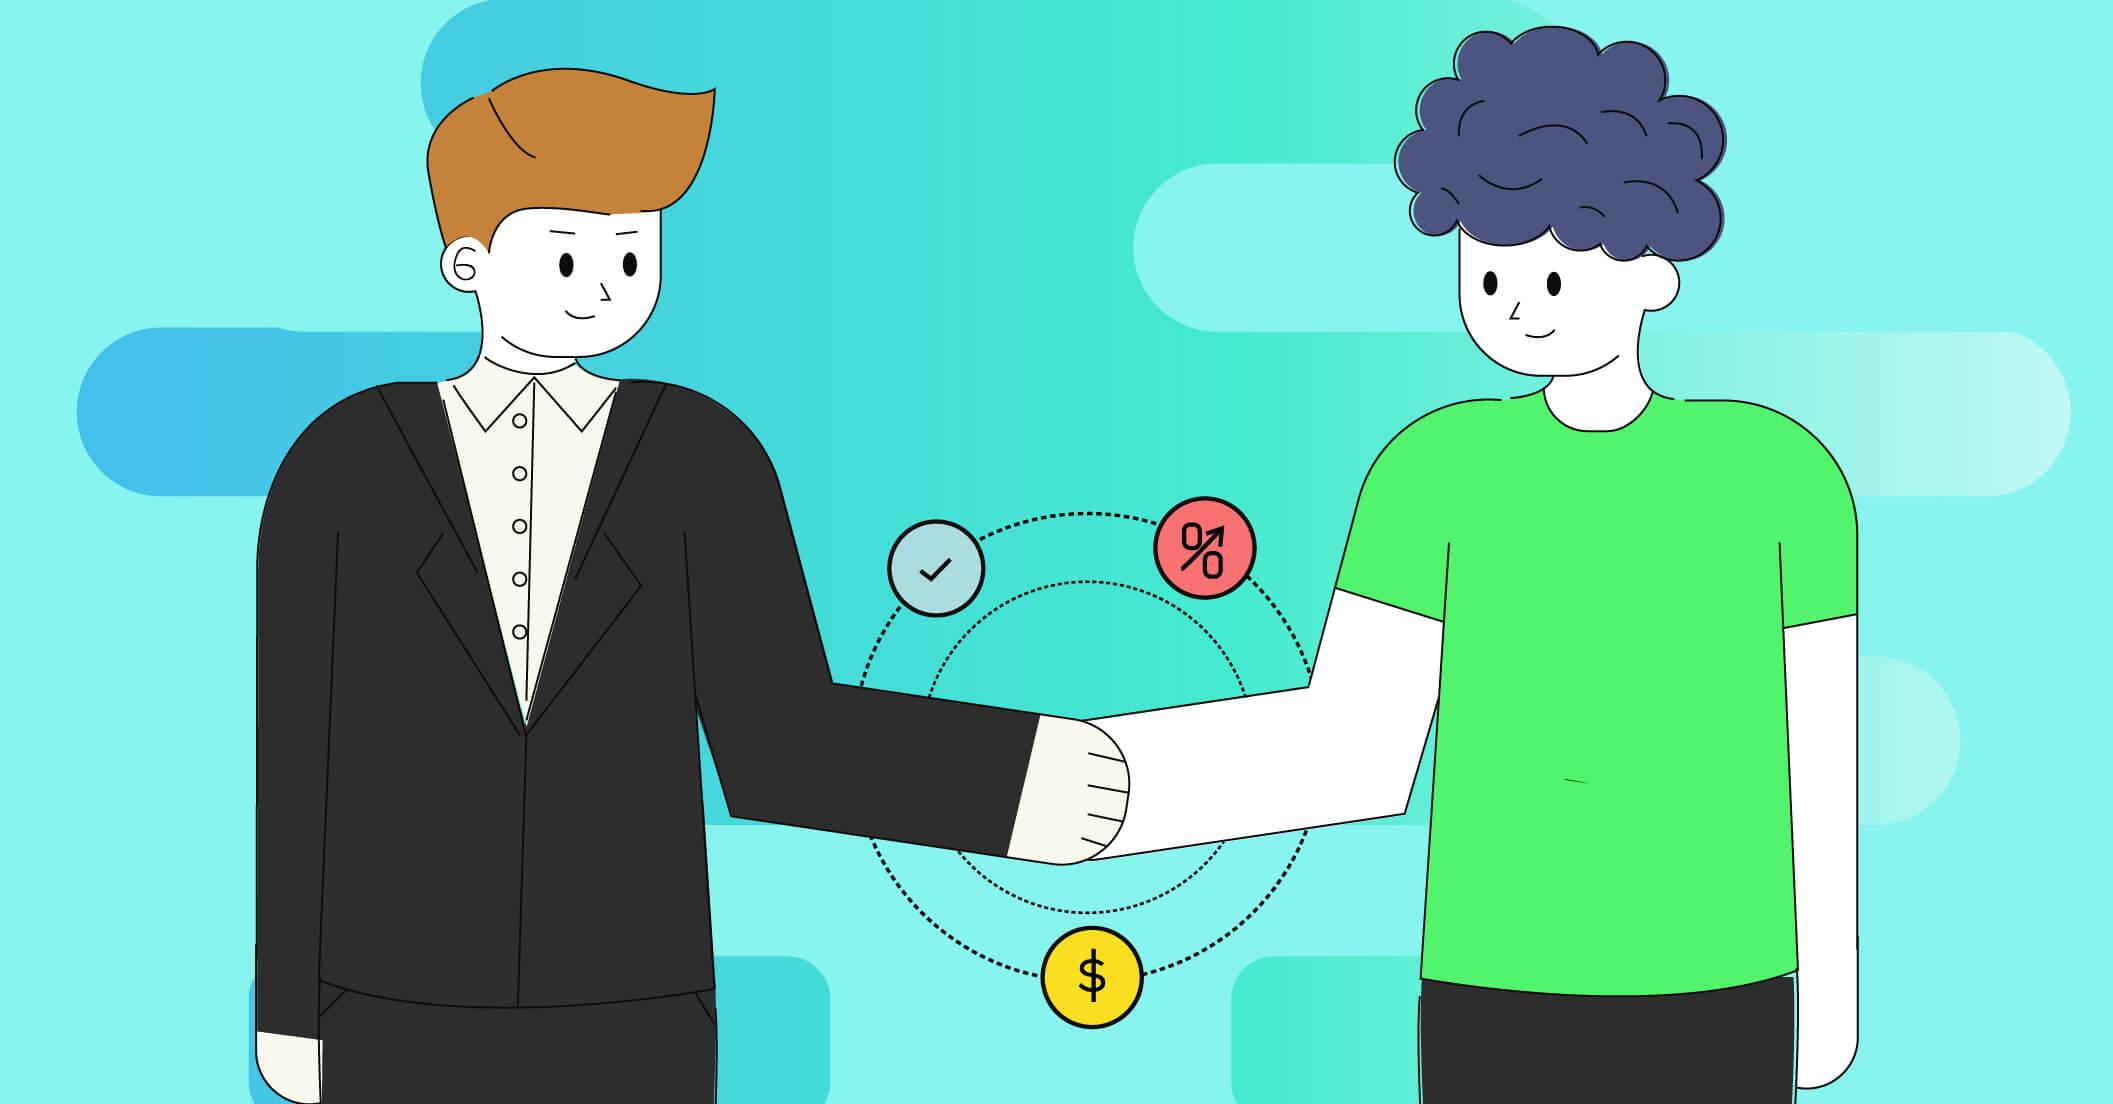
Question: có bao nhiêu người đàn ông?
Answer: hai người đàn ông